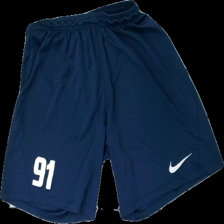
View: front
Type: Shorts
Category: Unisex
Brand: Nike
Colors: Blue, White
Material: 100% poly
Pattern: Logo print
Cut: Regular
Size: L
Season: All
Stains: Minor
Price range: <50
Recommended usage: Export